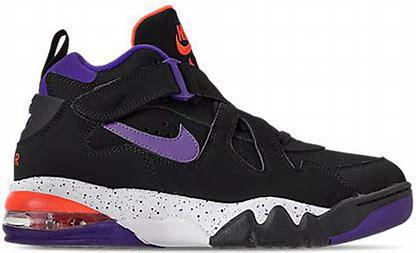
Brand: Nike
Model: Air Force Max